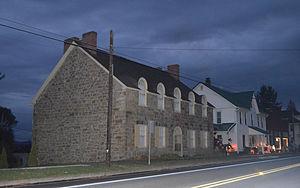
Le borough de Schellsburg est situé dans le comté de Bedford, dans le Commonwealth de Pennsylvanie, aux États-Unis. Sa population s’élevait à 338 habitants lors du recensement de 2010.